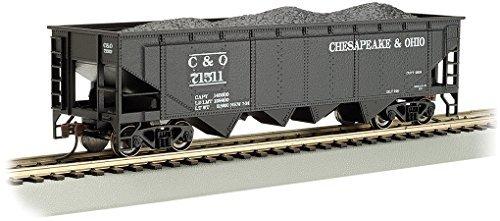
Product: Bachmann Industries 40' Quad Hopper & O #71511 (HO Scale)
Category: Toys & Games | Hobbies | Trains & Accessories | Train Cars | Freight Cars | Hoppers
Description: Great Condition.
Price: $24.13